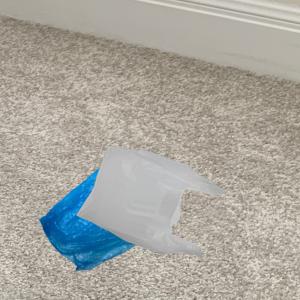
Label: plasticbags